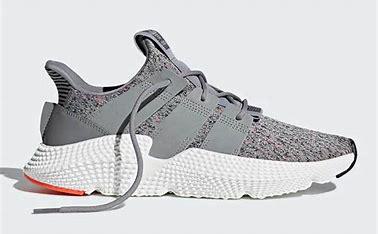
Brand: Adidas
Model: Prophere